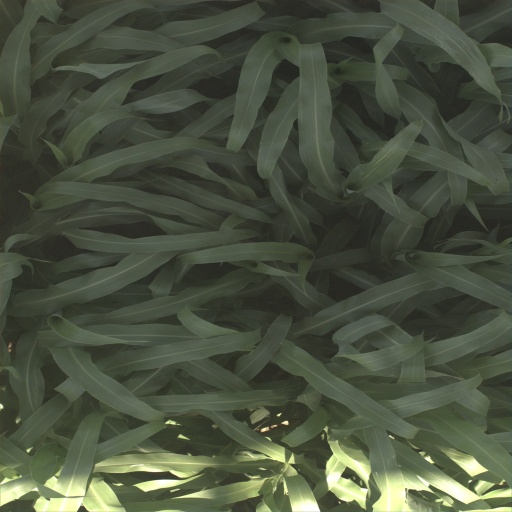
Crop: sorghum